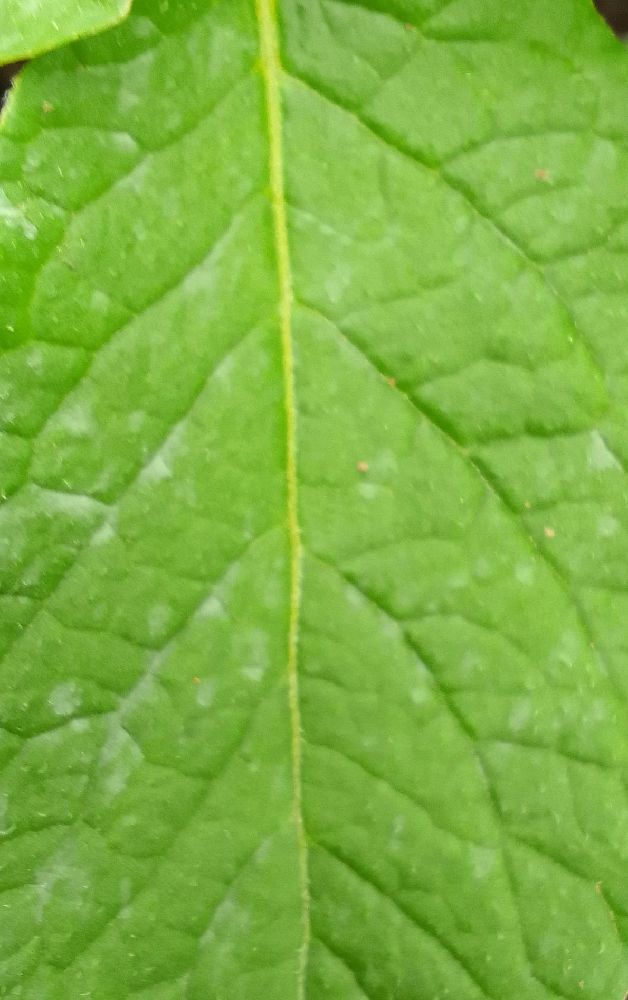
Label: Healthy